Maynardville, Tennessee

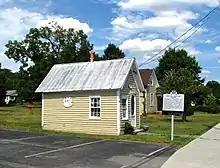
The old Dr. Carr office building, now an art gallery, in Maynardville

As of the 2020 United States census, there were 2,456 people, 896 households, and 528 families residing in the city.